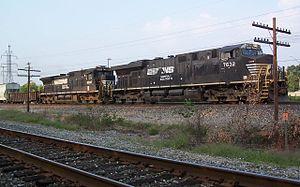
Les locomotives GE Evolution, surnommées GEVO, sont un ensemble de locomotives diesel construites par GE Transportation à la suite des GE Dash 9 et GE AC4400CW qui n'étaient pas conformes aux nouvelles normes de l'Environmental Protection Agency.